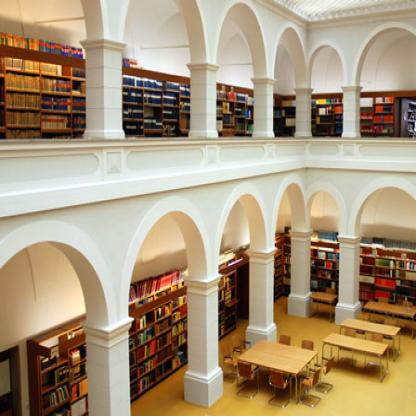
Scene: Indoor